John Morgan (of Rhiwpera)

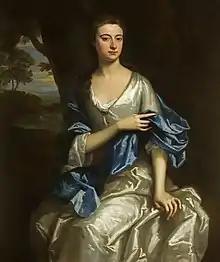
John Morgan had two sons by his wife, Martha Vaughan (pictured).

John Morgan (4 January 1671 – 7 March 1720) was a Welsh politician who sat in the House of Commons from 1701 to 1720.